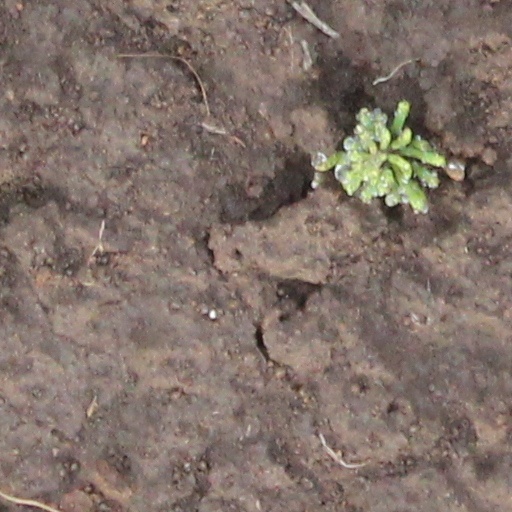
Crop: wheat